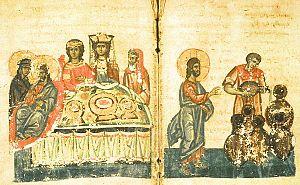
La miniature arménienne est l'expression particulière de la miniature en Grande-Arménie, en Petite-Arménie et dans la diaspora arménienne. Son apparition remonte à la création de l'alphabet arménien en Arménie, soit en l'an 405. Très peu de fragments de manuscrits enluminés des VIᵉ et VIIᵉ siècles ont survécu, le plus ancien conservé en entier datant du IXᵉ siècle. L'âge d'or se situe aux XIIIᵉ et XIVᵉ siècles, période de la formation définitive des principales écoles et tendances. Les plus éclatantes sont celles de Siounie, du Vaspourakan et de Cilicie. De nombreux manuscrits arméniens enluminés hors du pays d'Arménie ont aussi traversé les siècles. Malgré l'apparition de l'imprimerie arménienne au XVIᵉ siècle, la production de miniatures s'est prolongée jusqu'au XIXᵉ siècle et survit à travers la peinture et le cinéma arméniens modernes.